Angelico Carta

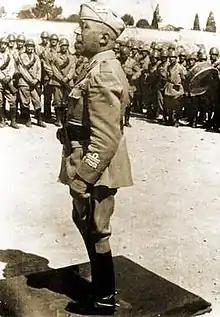
Carta at his HQ in Neapoli, 1942.

Angelico (Angelo) Carta (born 1886 in Riola Sardo) was an Italian military officer, best known for his actions during the Axis occupation of Crete in World War II.